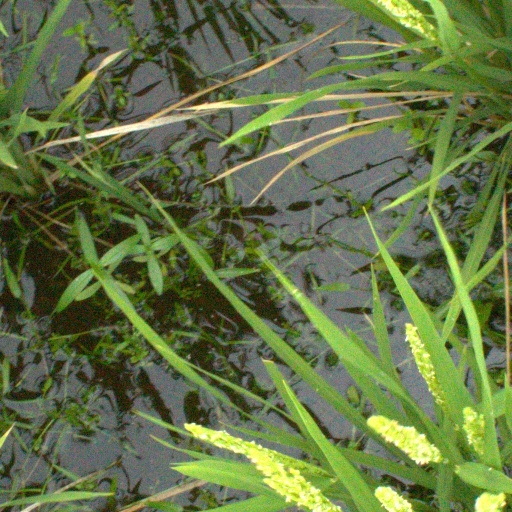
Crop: rice